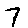
Label: 7